Faith Hill

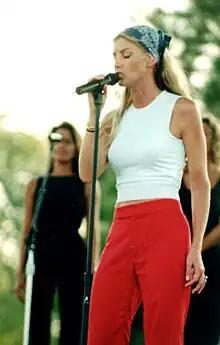
Hill performing in 2011

Brendan O'Brien, known for producing projects for Bruce Springsteen, Pearl Jam, and Rage Against the Machine began working with Hill and producing her next album, originally set for release in 2011. Hill also worked with pop producer Brian Kennedy in January 2011 to complete the album.